Balboa Park (San Diego)

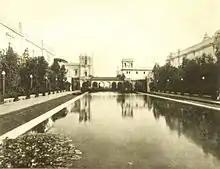
La Laguna de las Flores (present day reflection pool) at the 1915 Panama–California Exposition

El Prado, a long, wide promenade and boulevard, runs through the park's center. Most of the buildings lining this street are in the Spanish Colonial Revival architecture style, a richly ornamented mixture of European Spanish architecture and the Spanish Colonial architecture of New Spain-Mexico. Along this boulevard are many of the park's museums and cultural attractions, including the Museum of Us, the San Diego Museum of Art, the Museum of Photographic Arts, the San Diego Art Institute, the San Diego Model Railroad Museum, the San Diego Natural History Museum, the San Diego History Center, the Reuben H. Fleet Science Center, and the Timken Museum of Art. Other features along El Prado include the Reflection Pond, the latticed Botanical Building, and the Bea Evenson Fountain. Next to the promenade are the San Diego Air & Space Museum and the San Diego Automotive Museum.